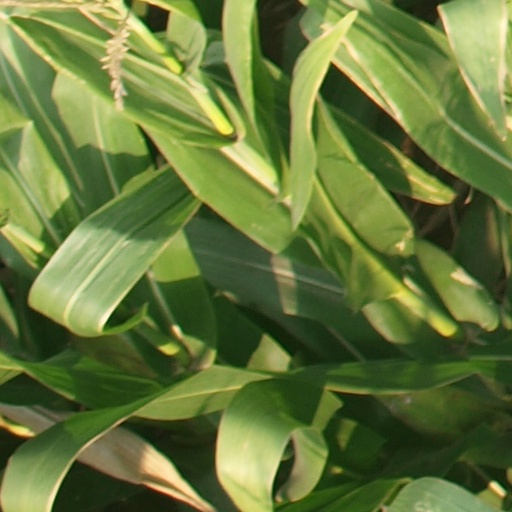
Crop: maize; corn